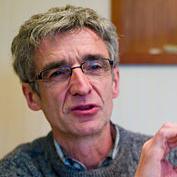
Age: 53